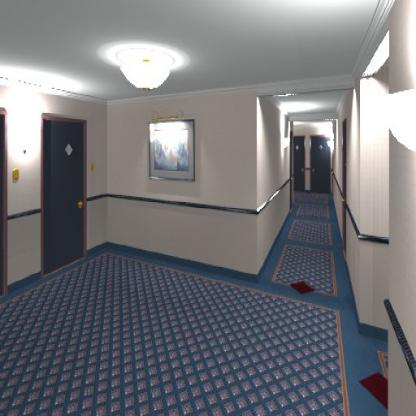
Scene: Indoor